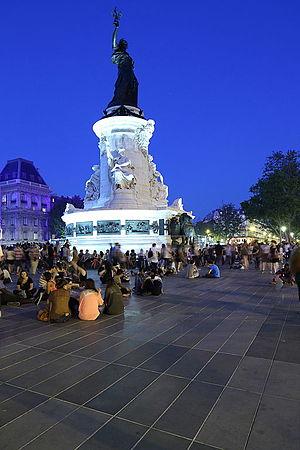
Place de la République de nuit